Walkinshaw Andretti United

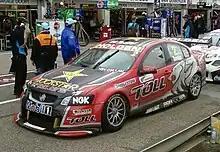
Garth Tander's VE Commodore at the 2011 Clipsal 500 Adelaide.

In early 2003 Tom Walkinshaw Racing collapsed and the team was put up for sale by the administrator. Holden purchased the team, but because manufacturers were prohibited from owning teams, it was quickly sold to Mark Skaife. The K-Mart team was purchased by John and Margaret Kelly, continuing to be a customer of HRT until the end of 2008. Paul Weel Racing also became a HRT customer with Jason Bright moving to the team with Todd Kelly commencing a five-year stint as the driver of the second car. For the endurance races Jim Richards and Tony Longhurst rejoined the team. Skaife and Kelly won the Sandown 500 with Longhurst and Richards finishing in tenth. At the Bathurst 1000 Skaife and Kelly finished the race in eighth after being black flagged late in the race to repair accident damage with Richards and Longhurst fifth.